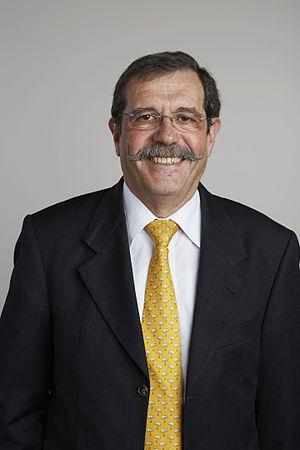
Alain Aspect est un physicien français, né le 15 juin 1947 à Agen, connu notamment pour avoir conduit le premier test concluant portant sur un des paradoxes fondamentaux de la mécanique quantique, le paradoxe Einstein-Podolsky-Rosen.
La médaille d'or du CNRS est la récompense scientifique française la plus prestigieuse. Elle est décernée par le Centre national de la recherche scientifique tous les ans depuis sa création en 1954. Elle « distingue l'ensemble des travaux d'une personnalité scientifique de renom ». Le CNRS décerne également des médailles de l'innovation, plusieurs médailles d'argent et de bronze chaque année, ainsi que des médailles de cristal à ses ingénieurs, techniciens et personnels administratifs.
Tableau détaillé des membres de l'Académie des sciences de France